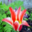
Label: tulip